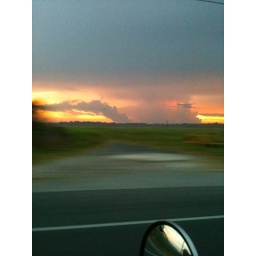
clouds from my phone in truck on ride in to work